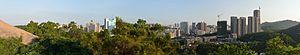
Panorama de l'arrondissement de Jida à Zhuhai, province du Guangdong, République populaire de Chine.
Zhuhai est une ville-préfecture sur la côte sud de la province du Guangdong en Chine, limitrophe de Macao.